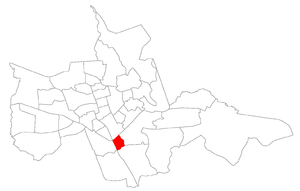
Dom Antônio Reis est un quartier de la ville brésilienne de Santa Maria, Rio Grande do Sul. Le quartier est situé dans district de Sede.